Safety and Health in Mines Convention, 1995

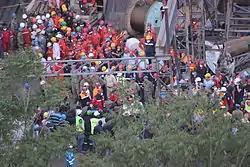
Rescue efforts after the Soma mining disaster

At least 301 miners were killed in Soma, Turkey, after an explosion sent poisonous gasses throughout the mine. More than 100 workers survived the explosion and subsequent gas explosion but were killed as a result of the mine collapsing onto them. The backlash against the government and the mine's operator was strong, and the general manager and the operations manager were held on suspicion of neglect, which had caused numerous deaths. During the Soma disaster, a commission from the International Labor Organization was sent to discuss miners' health and safety with Turkish officials. The Turkish Labor minister, Faruk Çelik, claimed that strict laws were already in place in Turkey. In addition, Turkey claimed to be in full compliance with European Union standards and had laws even more advanced than the ILO Convention.